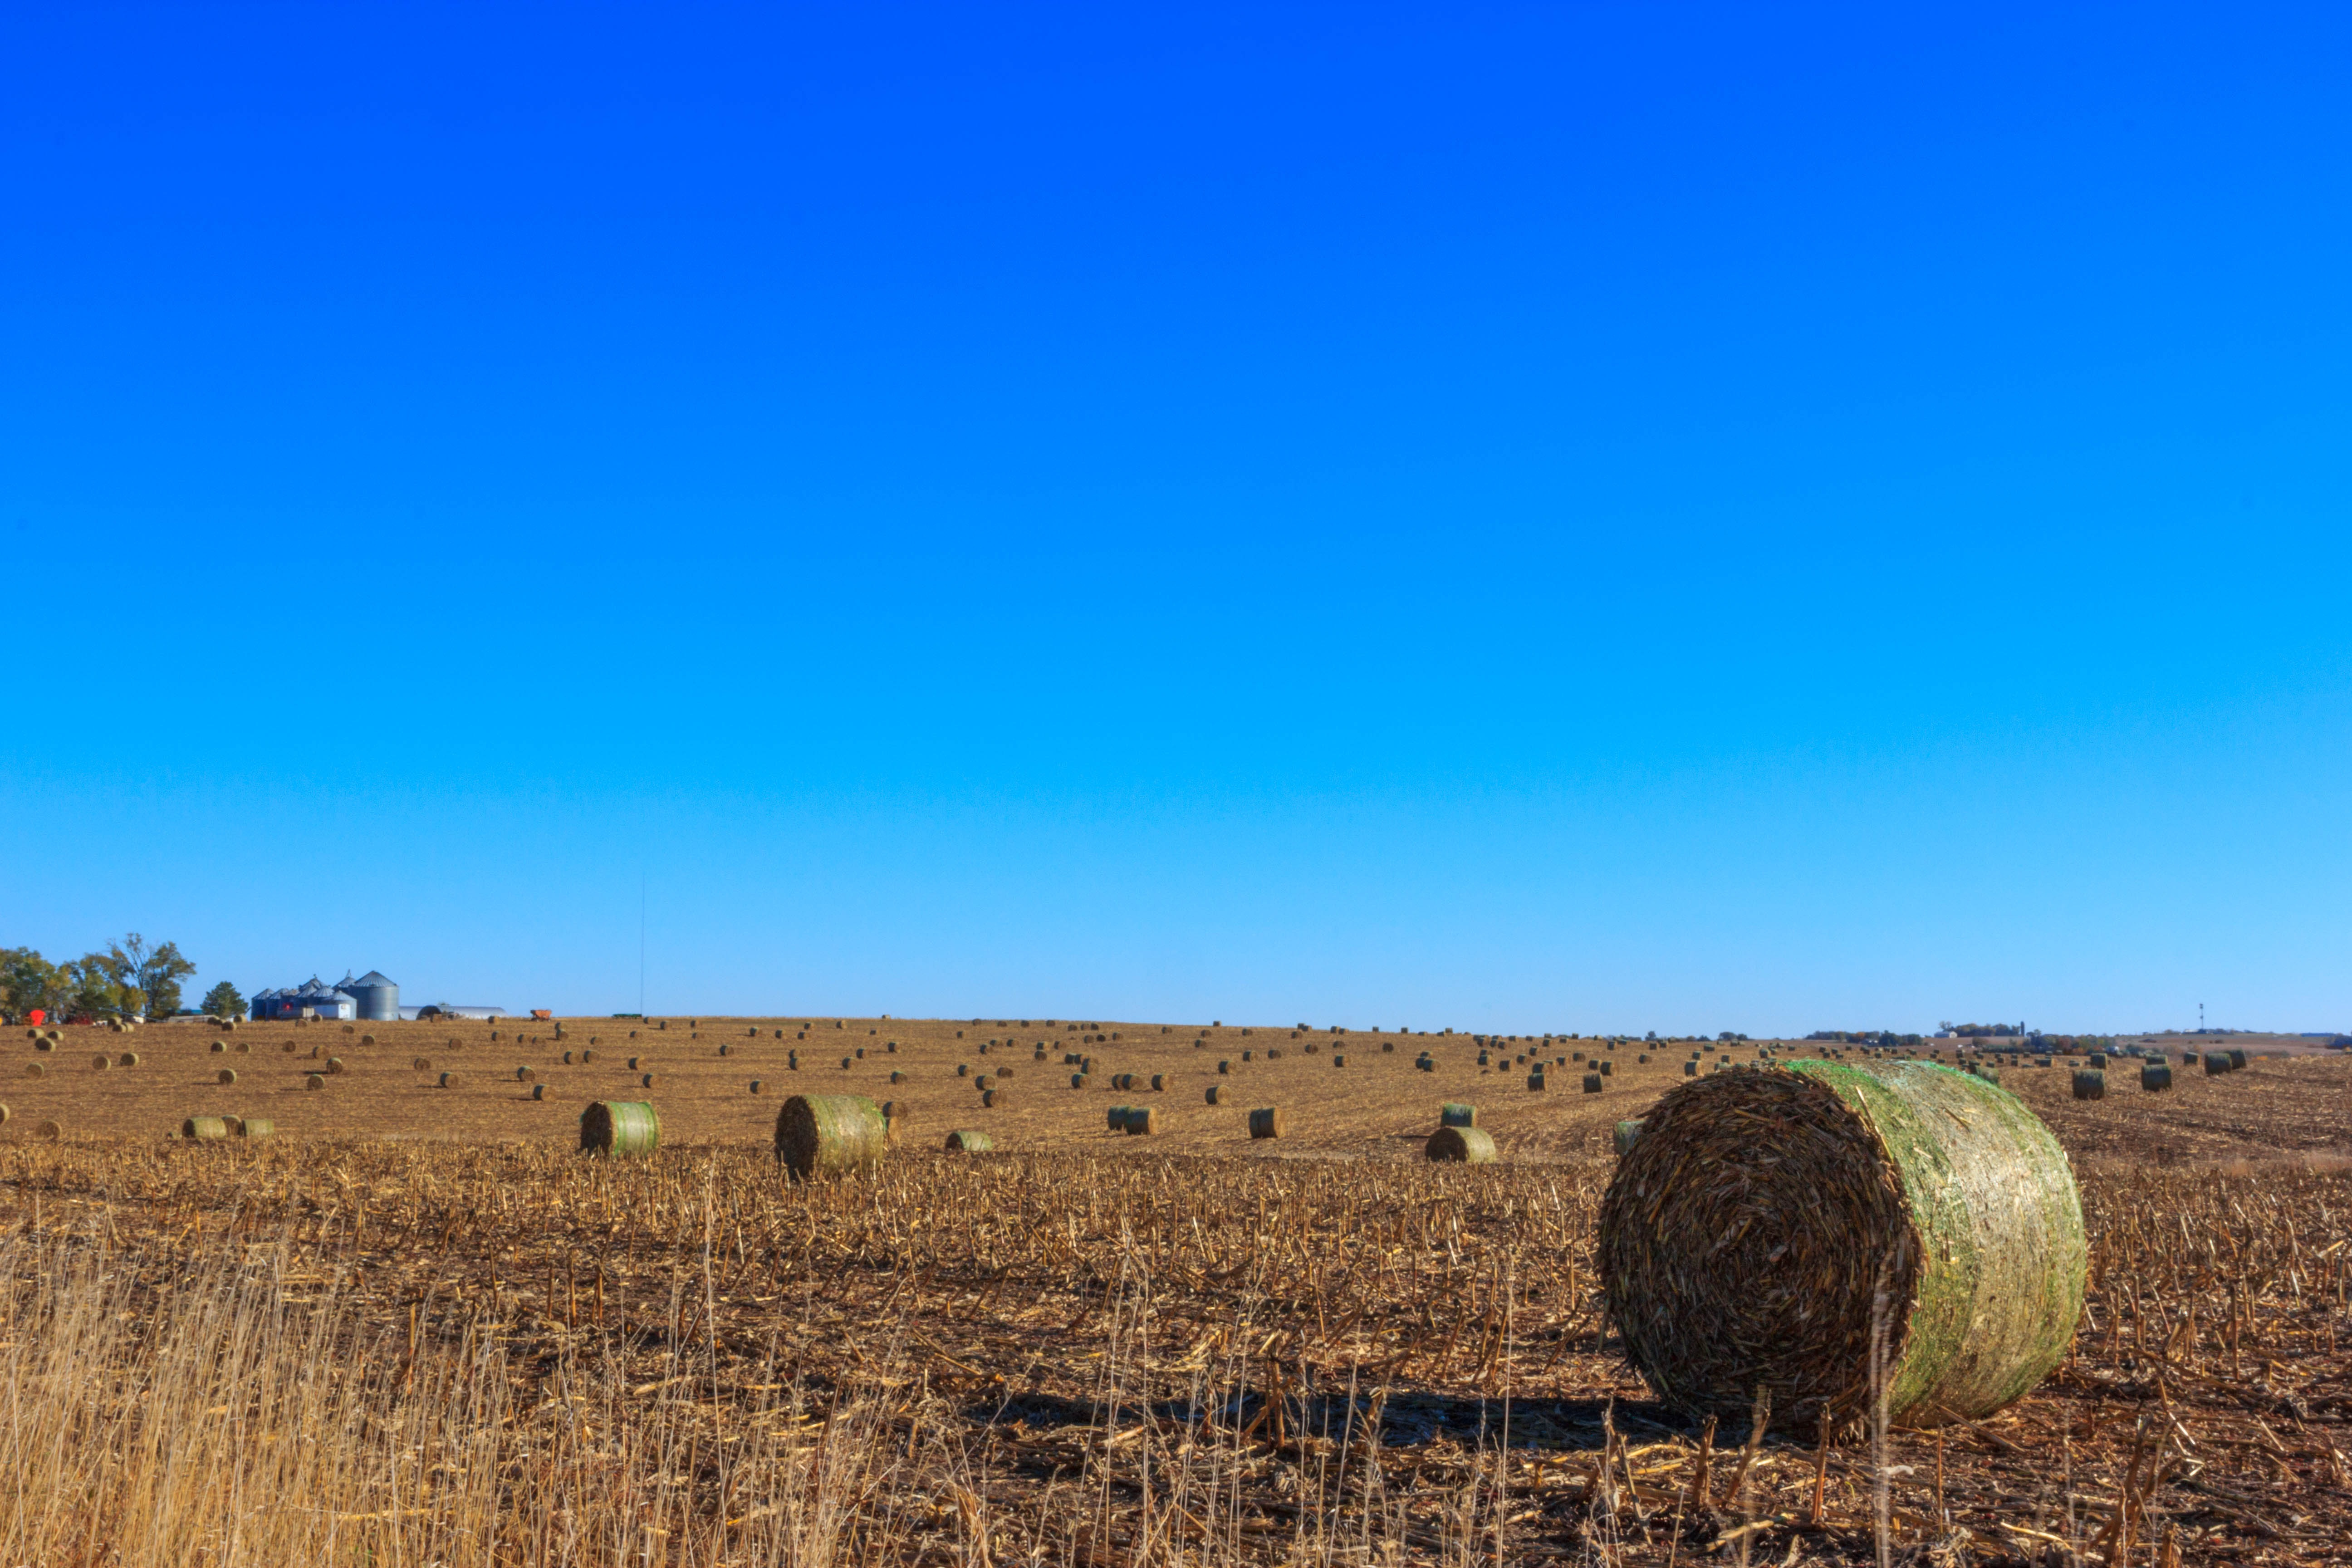
landscape, horizon, hay, field, prairie, crop, soil, agriculture, savanna, plain, grassland, straw, plateau, ecosystem, hay bales, steppe, rural area, natural environment, grass family